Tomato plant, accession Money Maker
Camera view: bottom (45 deg); turntable rotation: 180 degrees
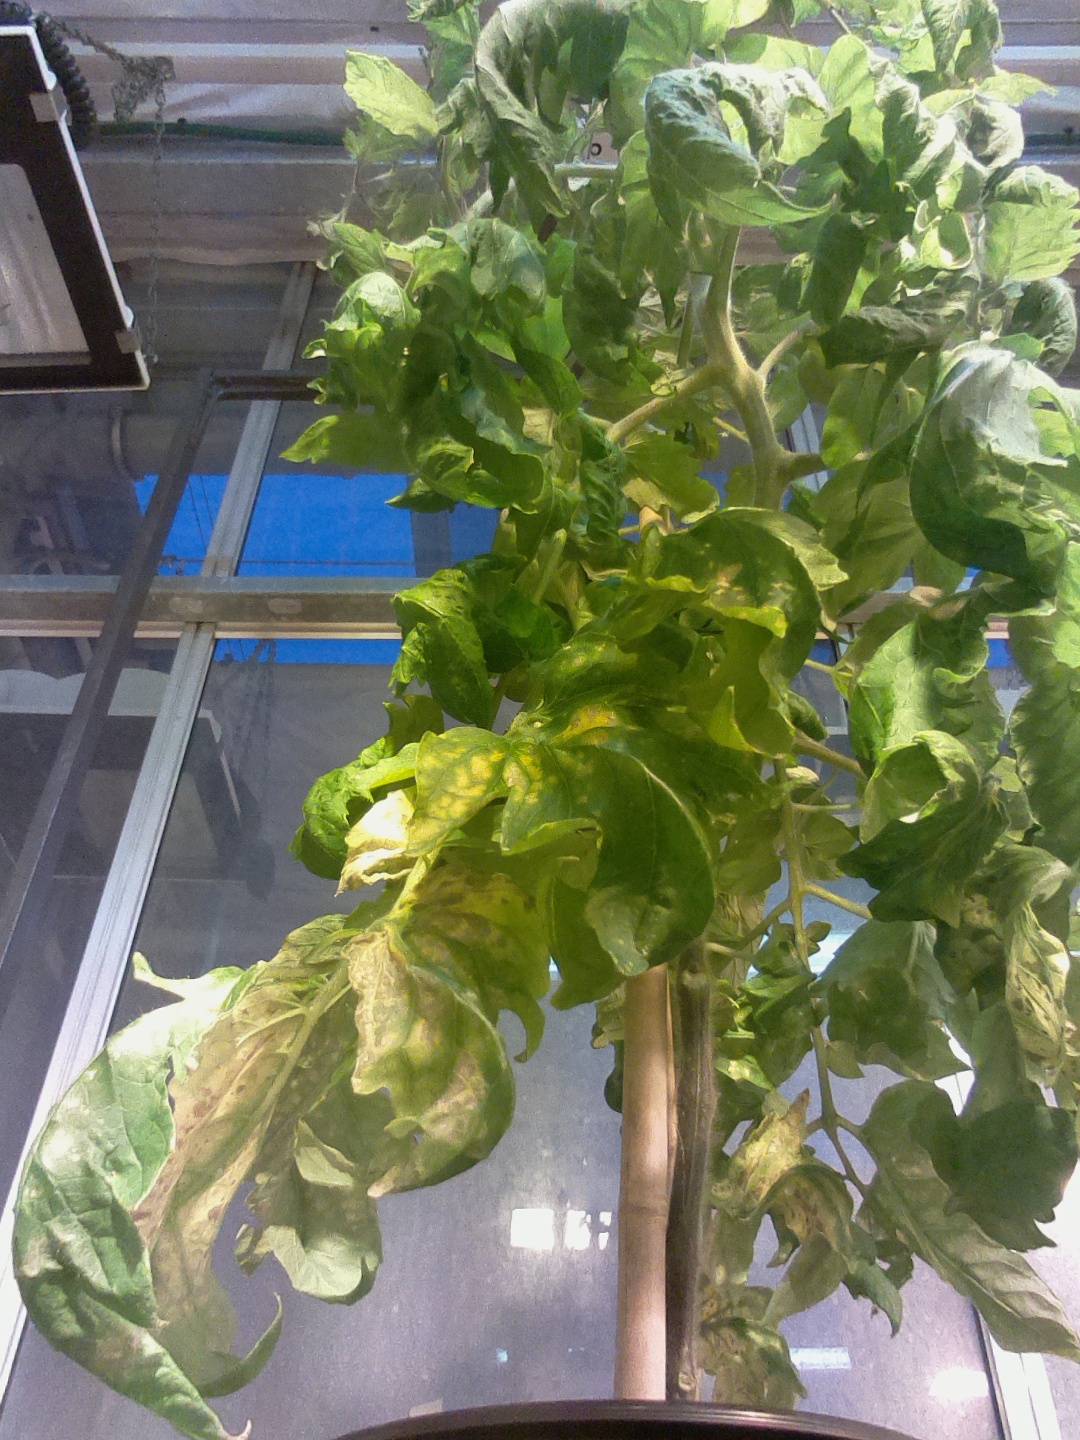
BBCH growth stage 77: 70%-80% of final fruit size